Coil (chemistry)

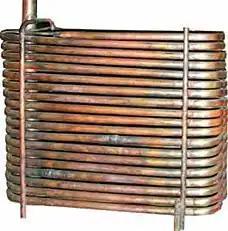

A coil, in chemistry, is a tube, frequently in spiral form, used commonly to cool steam originating from a distillation and thus to condense it in liquid form. Usually it is of copper or another material that conducts heat easily. However copper is mostly used as a material, when a higher hardness is required it is combined with other elements to make an alloy such as brass or bronze.